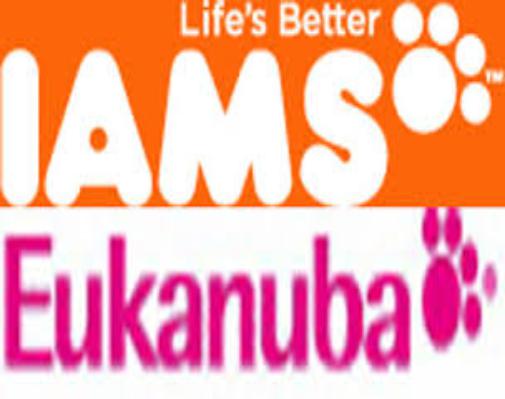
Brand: Eukanuba
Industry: Food